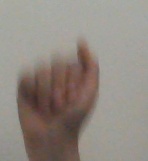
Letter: saad